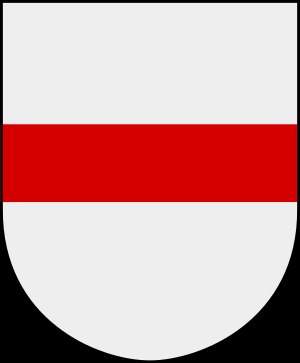
Faurås herred
Faraas Herreds våbenskjold fra 1962
Faraas Herred var et herred i Halland.